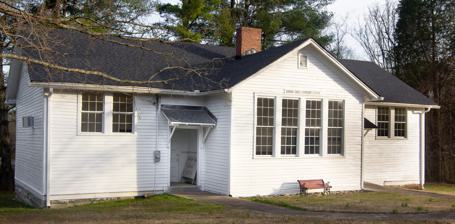
Building: Durham's Chapel School
Country: United States of America
Year built: 1923
United States historic place Durham's Chapel School U.S. National Register of Historic Places Show map of Tennessee Show map of the United States Location 5055 Old TN 31E Nearest city Bethpage, Tennessee Coordinates 36°28′16″N 86°19′51″W / 36.4712°N 86.3309°W / 36.4712; -86.3309 Area 1.5 acres (0.61 ha) Built 1923 NRHP reference No. 06000652 Added to NRHP November 8, 2006 Durham's Chapel School , also known as Durham's Chapel Rosenwald School , is a former school for African-American children located in Gallatin, Tennessee , that is listed on the National Register of Historic Places . Description The school was built in 1923 as a Rosenwald school , one of seven such schools eventually built in Sumner County . Construction of Durham's Chapel School began shortly after the Cairo Rosenwald School was started. The Rosenwald Fund provided $700 toward the cost of construction, and the remainder of the $3750 cost was split evenly between the Tennessee public school fund and the local African-American community. The building design was a standard Rosenwald Fund plan for a two-teacher school with an industrial room. It is a one-story building on a limestone block foundation with weatherboard siding and a shingled cross- gable roof. It has decorative details inspired by Craftsman architecture , including wide-overhanging eaves and exposed rafter tails. The school interior includes two classrooms separated by moveable partitions that could be opened to create a larger space for school presentations and community events. An industrial room projects from the center of the building. The industrial room was used for home economics instruction. Heat for the building was provided by a single wood-burning stove . Most of the original elements of the building were extant as of 2006, including cabinets, doors, moldings , hardware, chalkboards , the wood-burning stove, and a wooden stage at the southwestern end of the building. The kitchen sink, refrigerator, and cooking stove in the industrial room were installed in 1955 after the Brown v. Board of Education decision led Sumner County officials to allocate some funds to improve facilities in the county's segregated African-American schools. History The Durham's Chapel community was formed by former African-American slaves in the early years after the Civil War . Durham's Chapel Baptist Church was founded in 1866 by the Reverend Peter Vertrees, a mulatto who helped establish numerous African-American churches and schools in Middle Tennessee . Land for the church and school were donated by a local man named Rodney Durham. The Durham's Chapel church building, located adjacent to the school, was completed in 1870 and is still in use. The Rosenwald school was the third black school to be established in the Durham's Chapel community. The earliest one-room school was destroyed by fire. The second school, known as "The Little Red School House", was built before 1900 at a site east of the church building; it was used until the Rosenwald school was completed. Throughout its history, the school was closely associated with Durham's Chapel Church, while also receiving government support. White people in Sumner County supported the school's home economics training program for girls in order to qualify them for employment as domestic servants . The school closed in 1962, but the building still stands and is currently used by the church for meetings. It was listed on the National Register of Historic Places in 2006. By that time, only three of the seven Rosenwald schools in Sumner County (including Cairo Rosenwald School and Durham's Chapel School) were still standing. A restoration project was completed in 2012 at a cost of $40,000. References